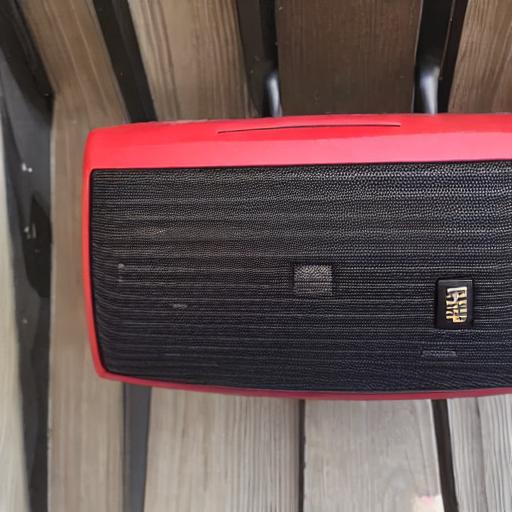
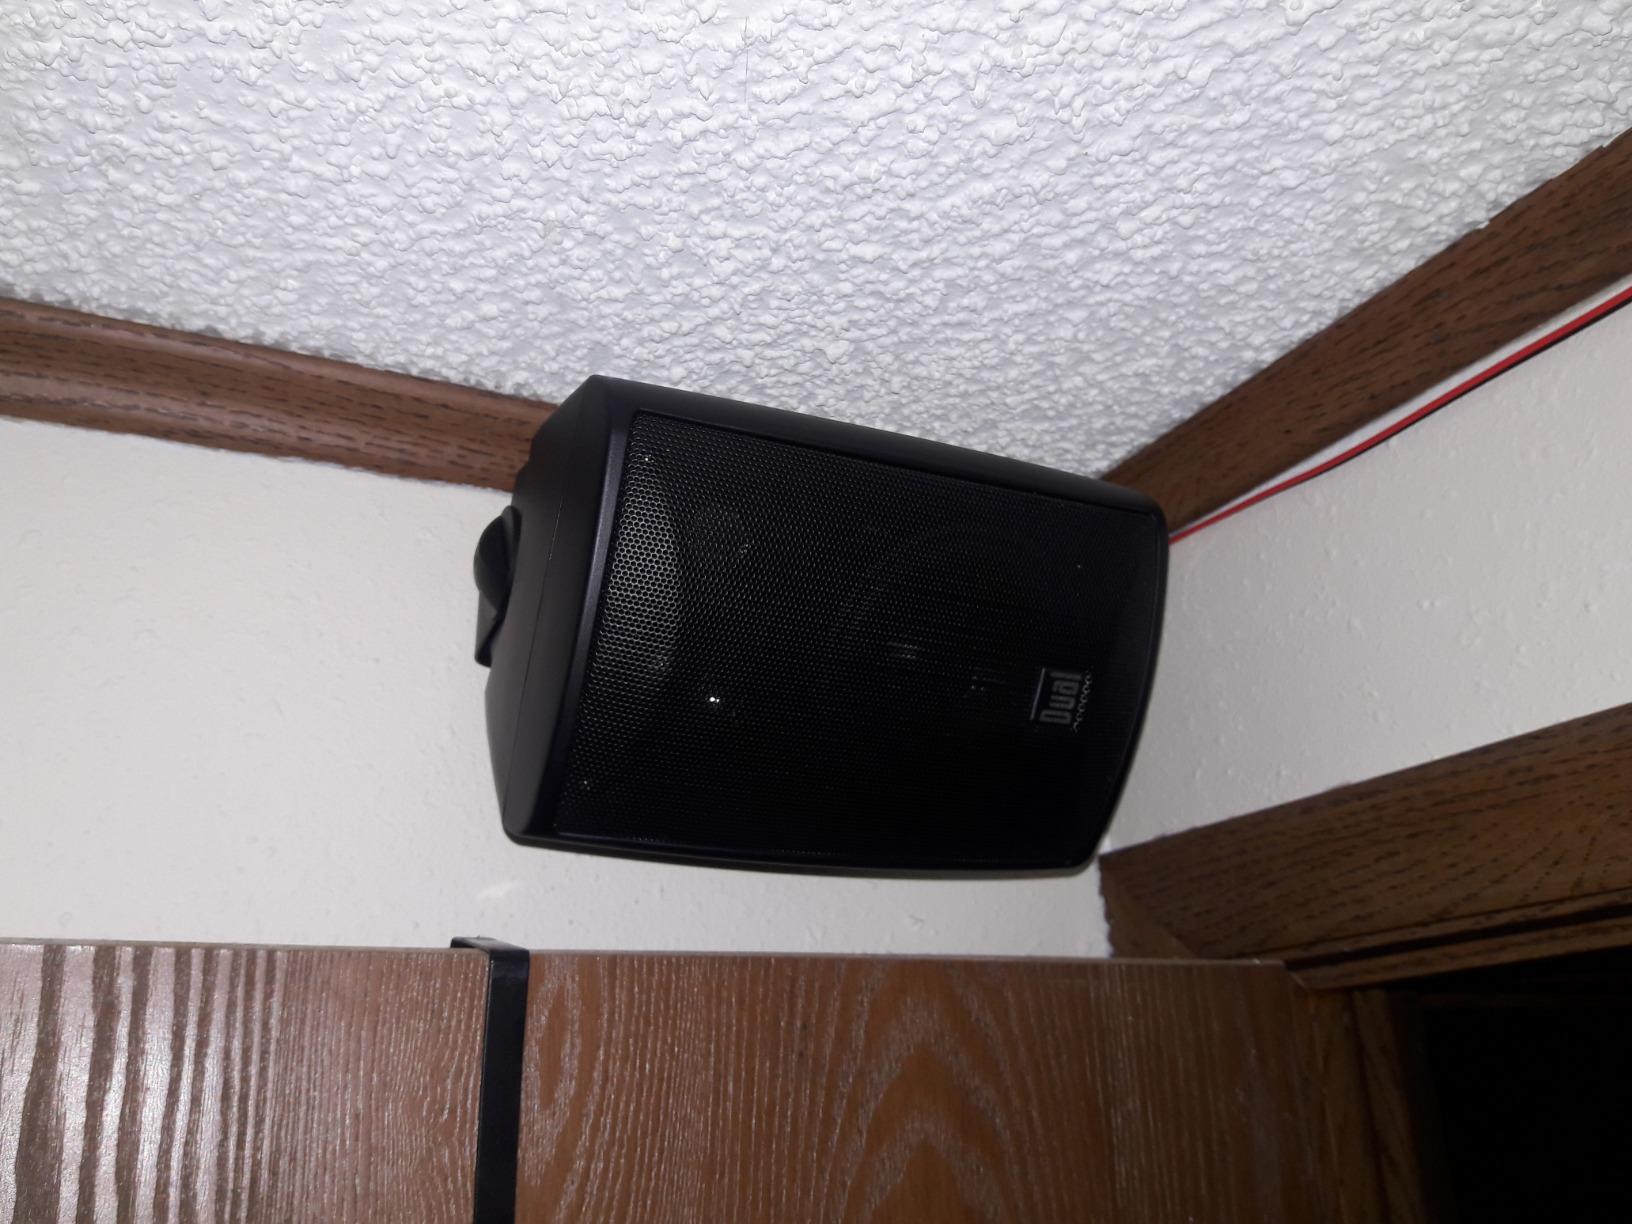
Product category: speaker
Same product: no